Marxism–Leninism

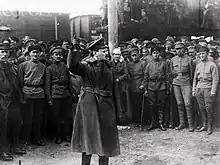
Leon Trotsky exhorting Red Army soldiers in the Polish–Soviet War

Marxism–Leninism is a communist ideology that became the largest faction of the communist movement in the world in the years following the October Revolution. It was the predominant ideology of most communist governments throughout the 20th century. It was developed in Union of Soviet Socialist Republics by Joseph Stalin and drew on elements of Bolshevism, Leninism, and Marxism. It was the state ideology of the Soviet Union, Soviet satellite states in the Eastern Bloc, and various countries in the Non-Aligned Movement and Third World during the Cold War, as well as the Communist International after Bolshevization.